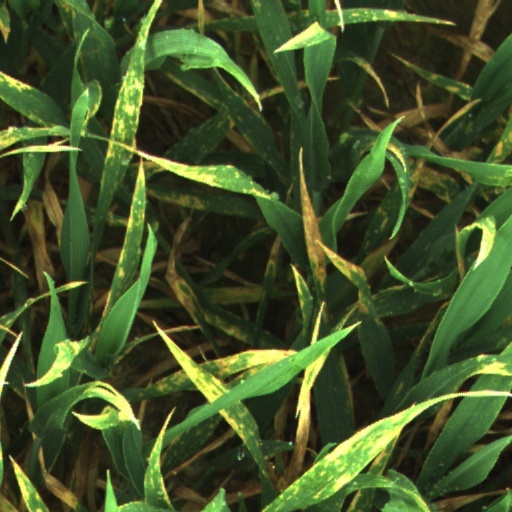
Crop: wheat